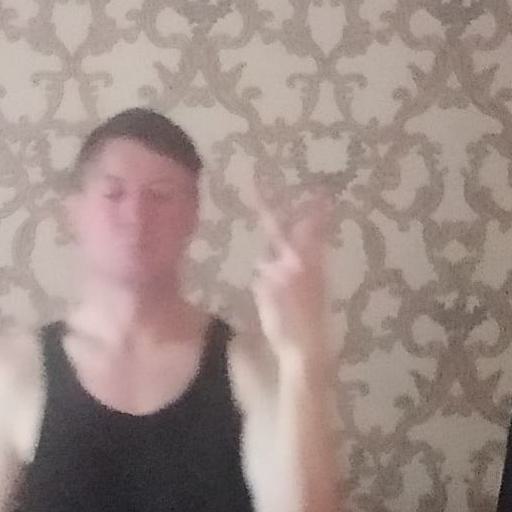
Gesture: peace_inverted